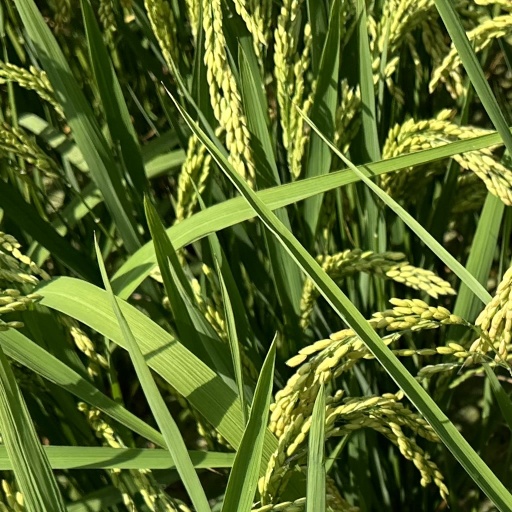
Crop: rice